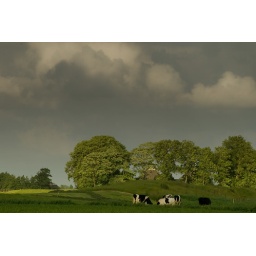
Dark clouds gather in the sky over cattle grazing in fields near Ezinge, The Netherlands